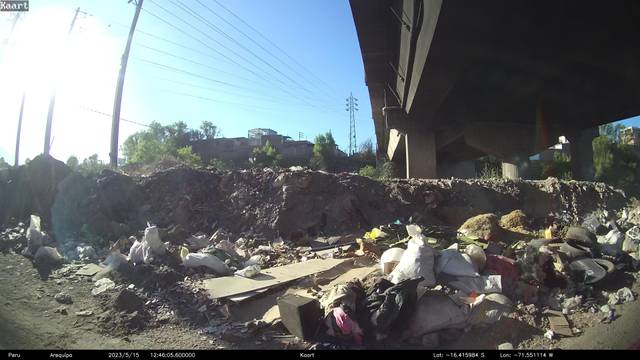
Region: Peru
Coordinates: -16.416, -71.551